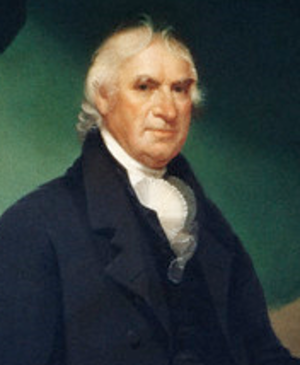
L'élection présidentielle américaine de 1796 se déroule le 21 juin 1796 pour le vote populaire et du 4 novembre au 7 décembre pour le vote du collège électoral des États-Unis. Elle est la troisième en date, mais la première à voir se dérouler une véritable compétition, le président sortant, George Washington, ayant choisi de ne pas se représenter. Elle aboutit au résultat paradoxal de l'élection de deux rivaux : le fédéraliste John Adams est élu président et le démocrate-républicain Thomas Jefferson vice-président, car jusqu'en 1804 et le vote du XIIᵉ amendement, l'élection du président et du vice-président étaient différenciées. C'est la première élection présidentielle à 16 États, le Tennessee intégrant la fédération le 1ᵉʳ juin 1796, quatre ans après celle du Kentucky.